Purakaunui Falls

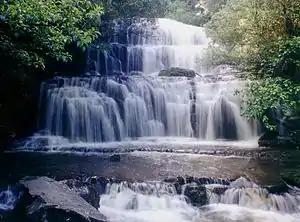
Purakaunui Falls in full flow

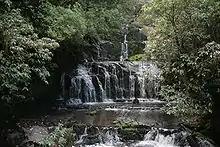
The falls in a drier period

The Purakaunui Falls are a cascading three-tiered waterfall on the Purakaunui River, in The Catlins of the southern South Island of New Zealand. As one of very few South Island waterfalls away from the alpine region, it has long been a popular destination and photographic subject.